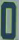
Number: 0